48 Wall Street

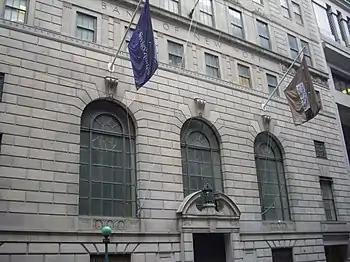
Ground level

The office stories' lobby is from the eastern entrance on Wall Street, and is composed of an inner vestibule and elevator lobby. The walls and floors are composed of gray marble, while the ceiling is made of plaster, with glass-and-bronze lamps attached to the top. A stair with a bronze railing is located on the eastern side of the lobby. There is a letterbox on the south wall of the inner vestibule. The elevator lobby contains no elevators along the west wall, all of which have decorated bronze doors. These are separated into 'local' elevators serving lower floors and 'express' elevators running nonstop to upper floors.